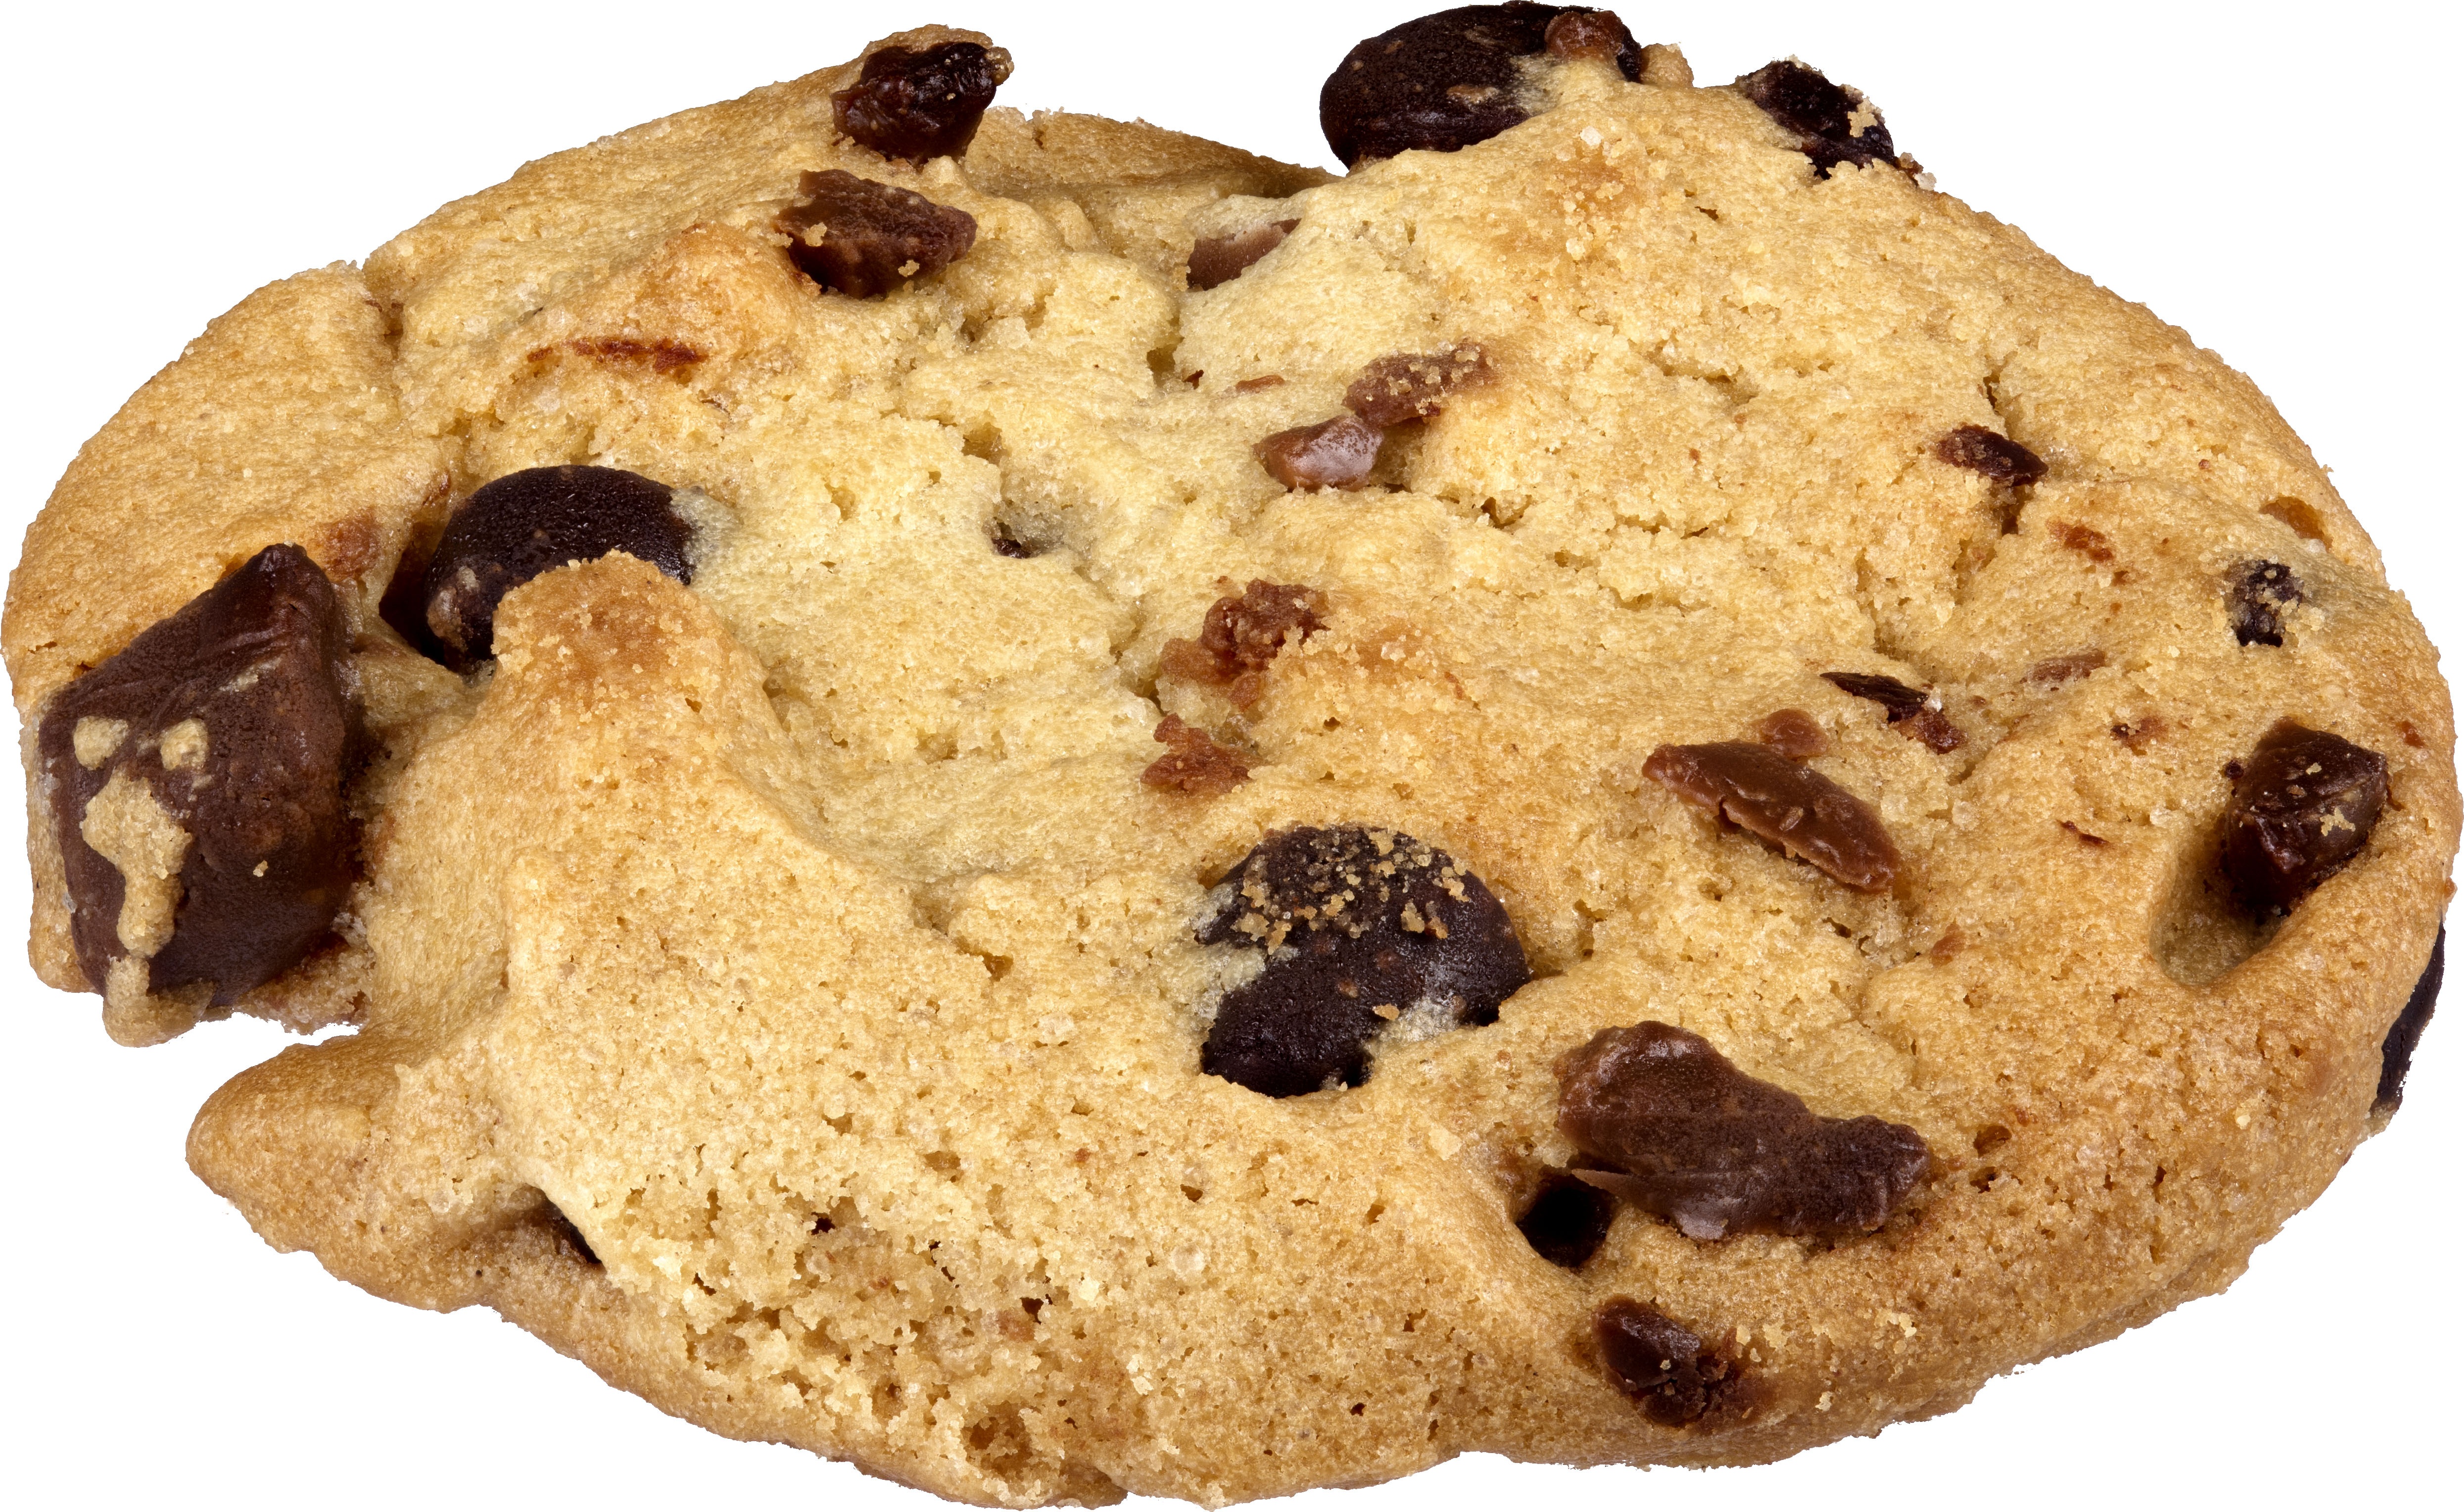
dish, food, produce, breakfast, baking, biscuit, snack, cookie, dessert, eat, delicious, baked, chocolate chip cookie, chocolate chip, tasty, treat, yummy, baked goods, white background, snack food, cookies and crackers, whole grain